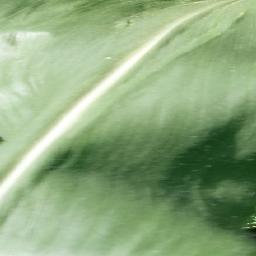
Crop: corn
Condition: (maize)_healthy